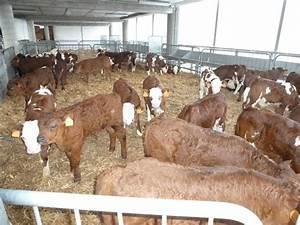
cow